Bicycle-sharing system

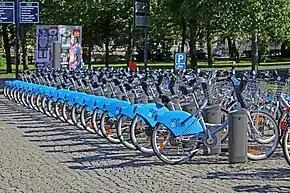
Docked bicycles in Gothenburg, Sweden

A bicycle-sharing system, bike share program, public bicycle scheme, or public bike share (PBS) scheme, is a shared transport service where bicycles are available for shared use by individuals at low cost.